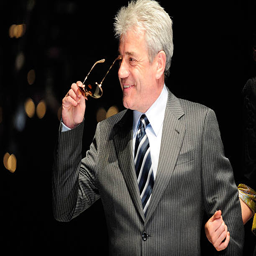
soccer player during the charity event to raise money for charities .